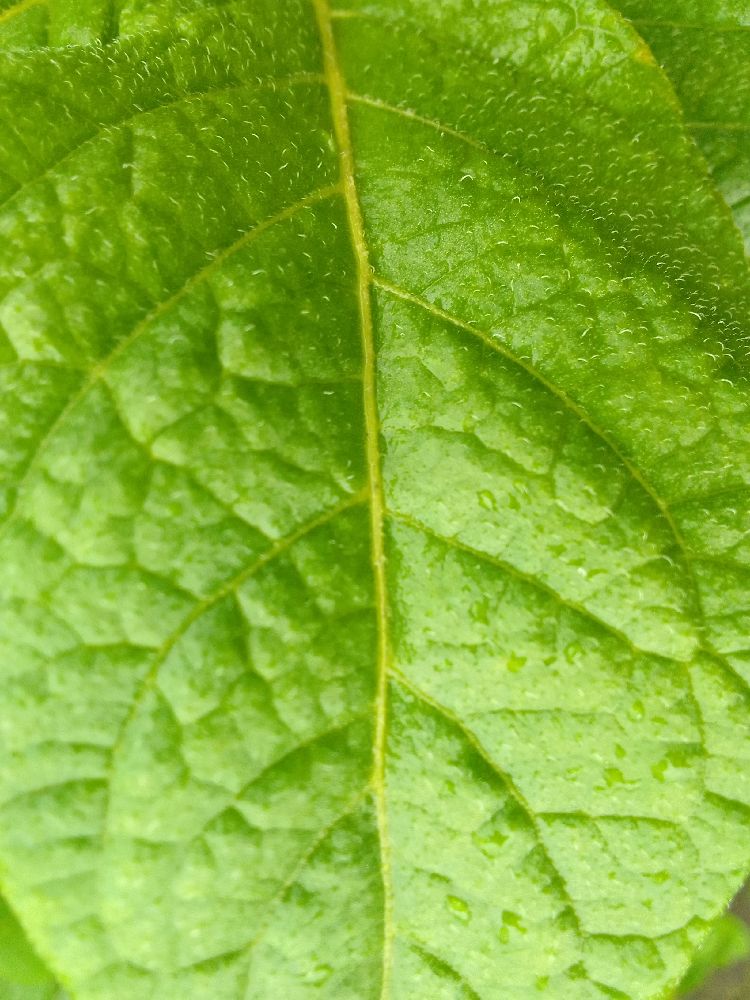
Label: Healthy